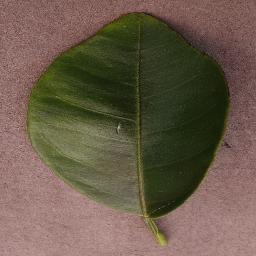
Label: Orange___Haunglongbing_(Citrus_greening)